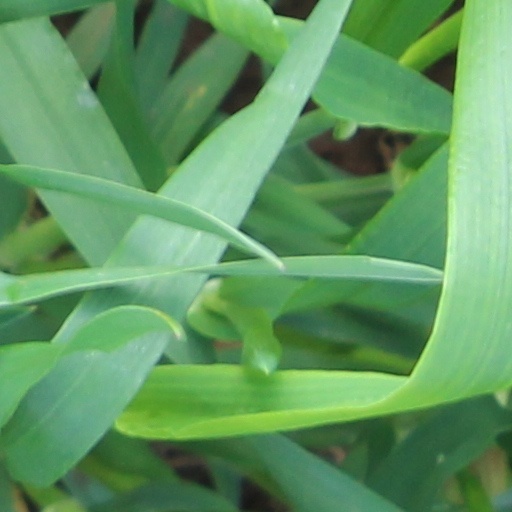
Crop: wheat